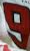
Number: 9